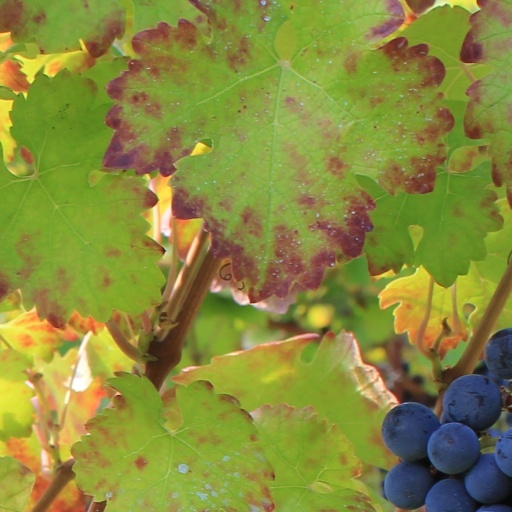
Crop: grape